Polyethylene

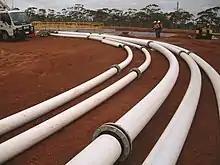
HDPE pipe on site during installation in outback Western Australia. The white outer layer, Acu-Therm, is co-extruded to provide a reduction of thermal heating.

HDPE is defined by a density of greater or equal to 0.941 g/cm. HDPE has a low degree of branching. The mostly linear molecules pack together well, so intermolecular forces are stronger than in highly branched polymers. HDPE can be produced by chromium/silica catalysts, Ziegler–Natta catalysts or metallocene catalysts; by choosing catalysts and reaction conditions, the small amount of branching that does occur can be controlled. These catalysts prefer the formation of free radicals at the ends of the growing polyethylene molecules. They cause new ethylene monomers to add to the ends of the molecules, rather than along the middle, causing the growth of a linear chain.